Johnny English

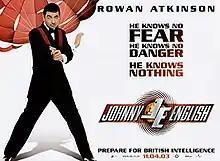
Theatrical release poster

Johnny English is a 2003 British-French spy action comedy film directed by Peter Howitt and written by Neal Purvis, Robert Wade and William Davies. Produced by StudioCanal and Working Title Films, the film centres around a clumsy MI7 agent in a mission to find the thieves of the Crown Jewels and retrieve it from them.